Chapel of Saint Pavel of Taganrog

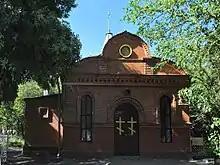

The Chapel of Saint Pavel of Taganrog is a place of worship, which is located at Street Lagerny, 2, in Taganrog, Rostov Region. The chapel was first erected in 1905 at the burial place of Pavel Pavlovich Stozhkov. The religious denomination of the chapel is orthodox.